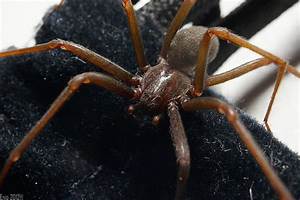
Label: spider